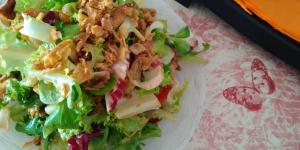
ensalada de pollo con salsa de mostaza y miel